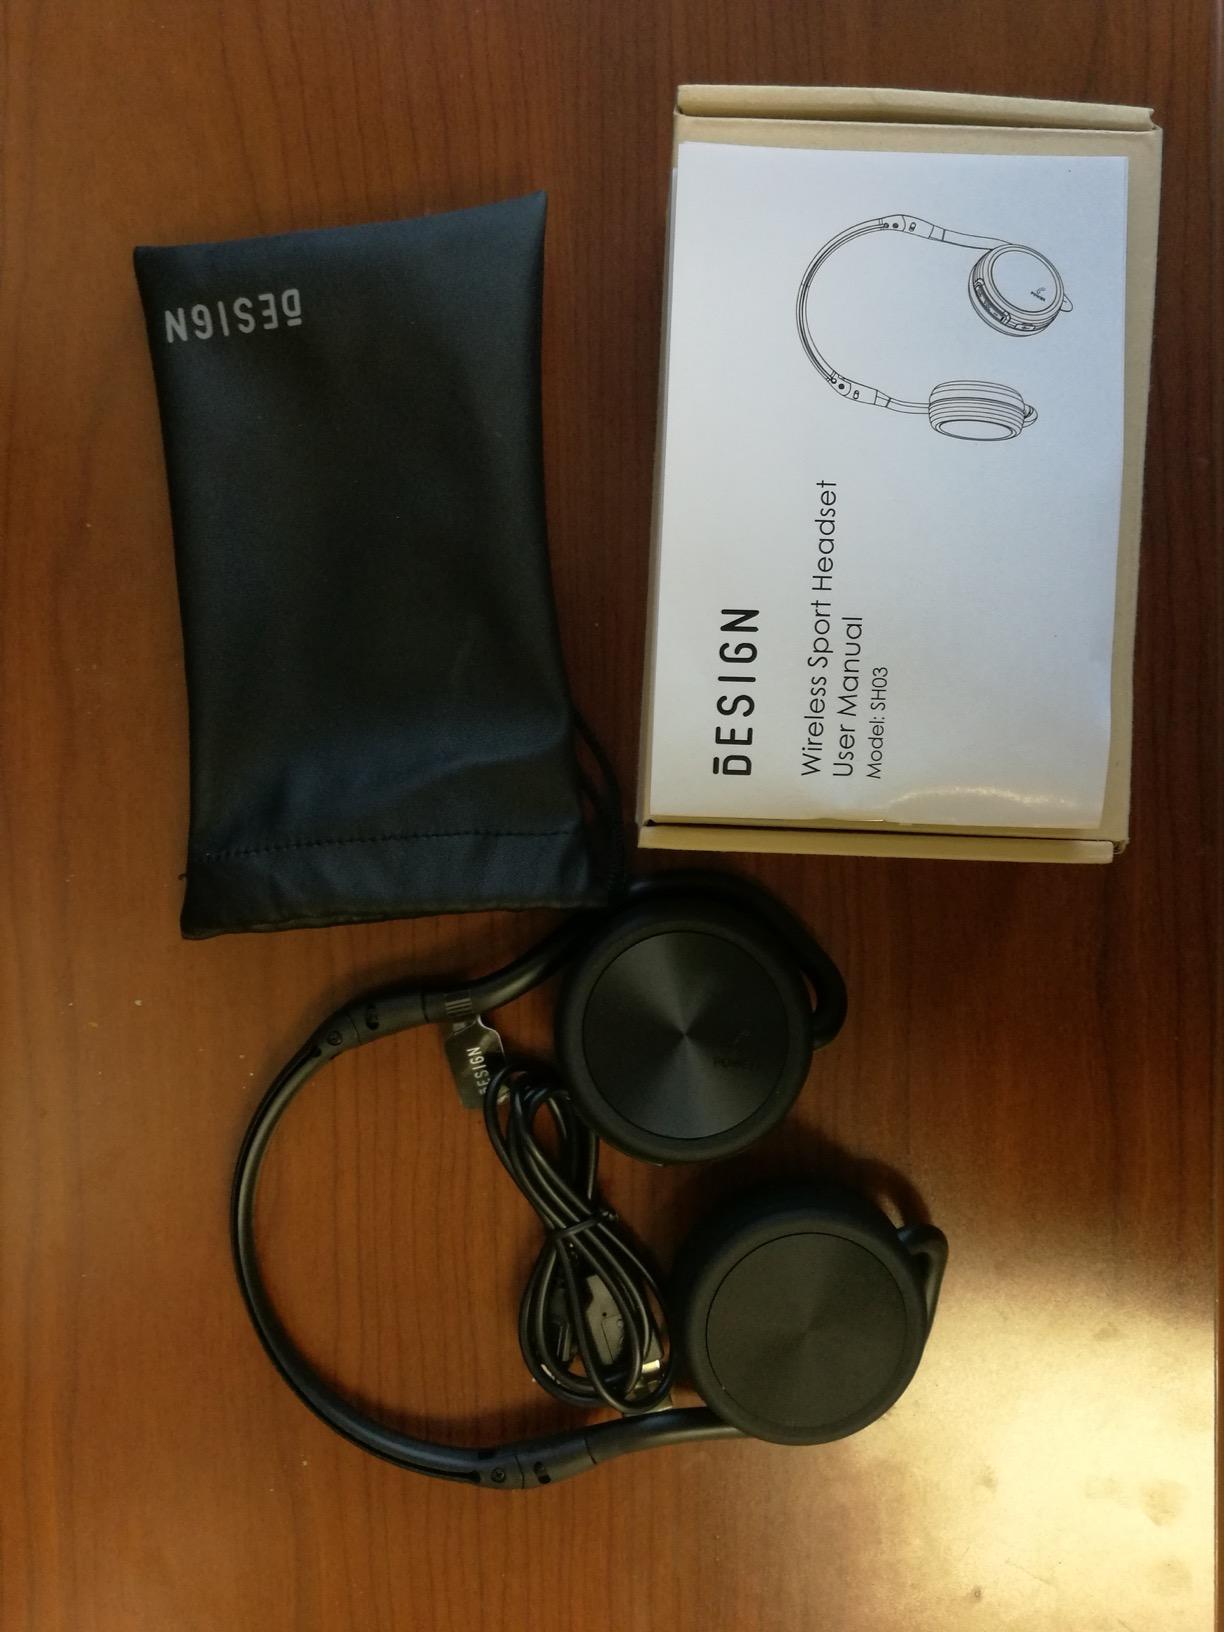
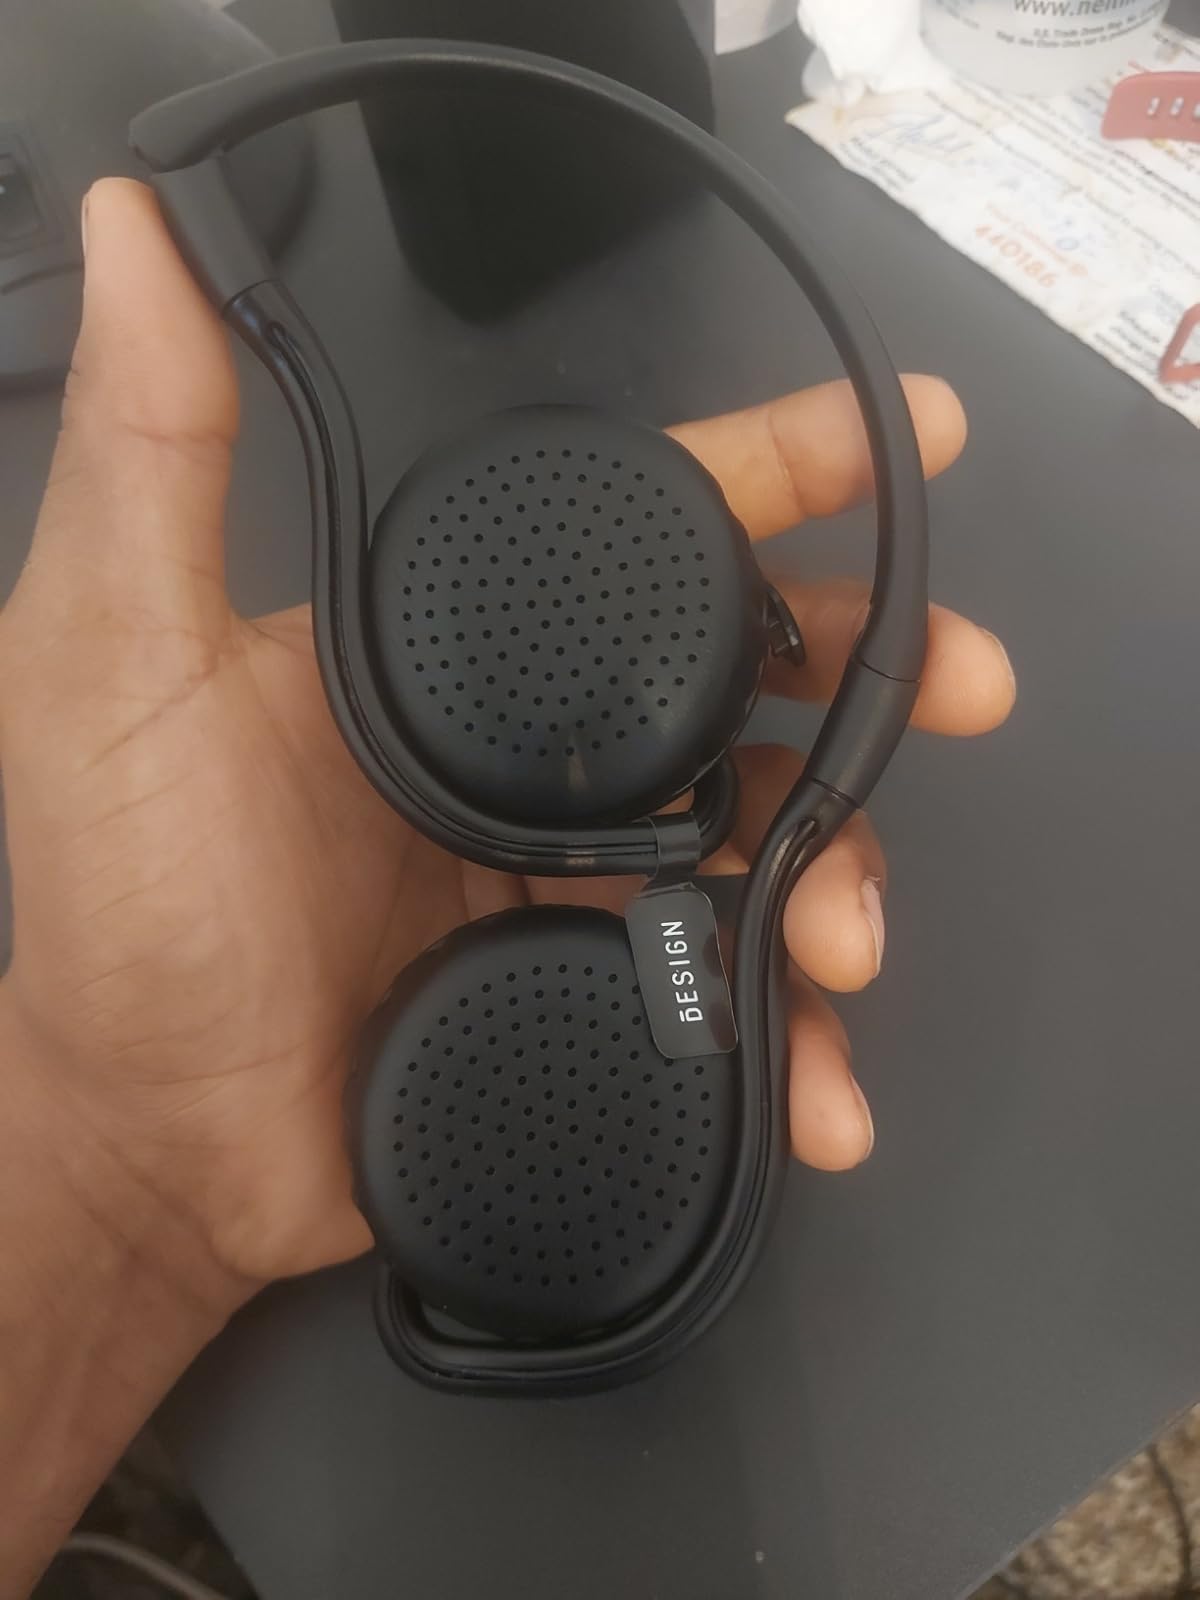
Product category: headphones
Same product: yes